Ducati singles

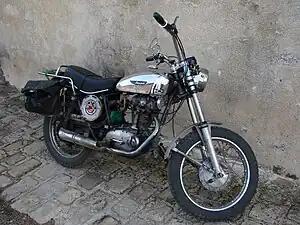
Ducati Scrambler 450cc

The Ducati singles were single cylinder motorcycles, made by Ducati from 1950 to 1974. Chief Engineer Fabio Taglioni developed a desmodromic valve system in these years, a system that opens "and" closes the valves using the camshaft, without the need for valve springs. This valve system has become a trademark feature of Ducati motorcycles.